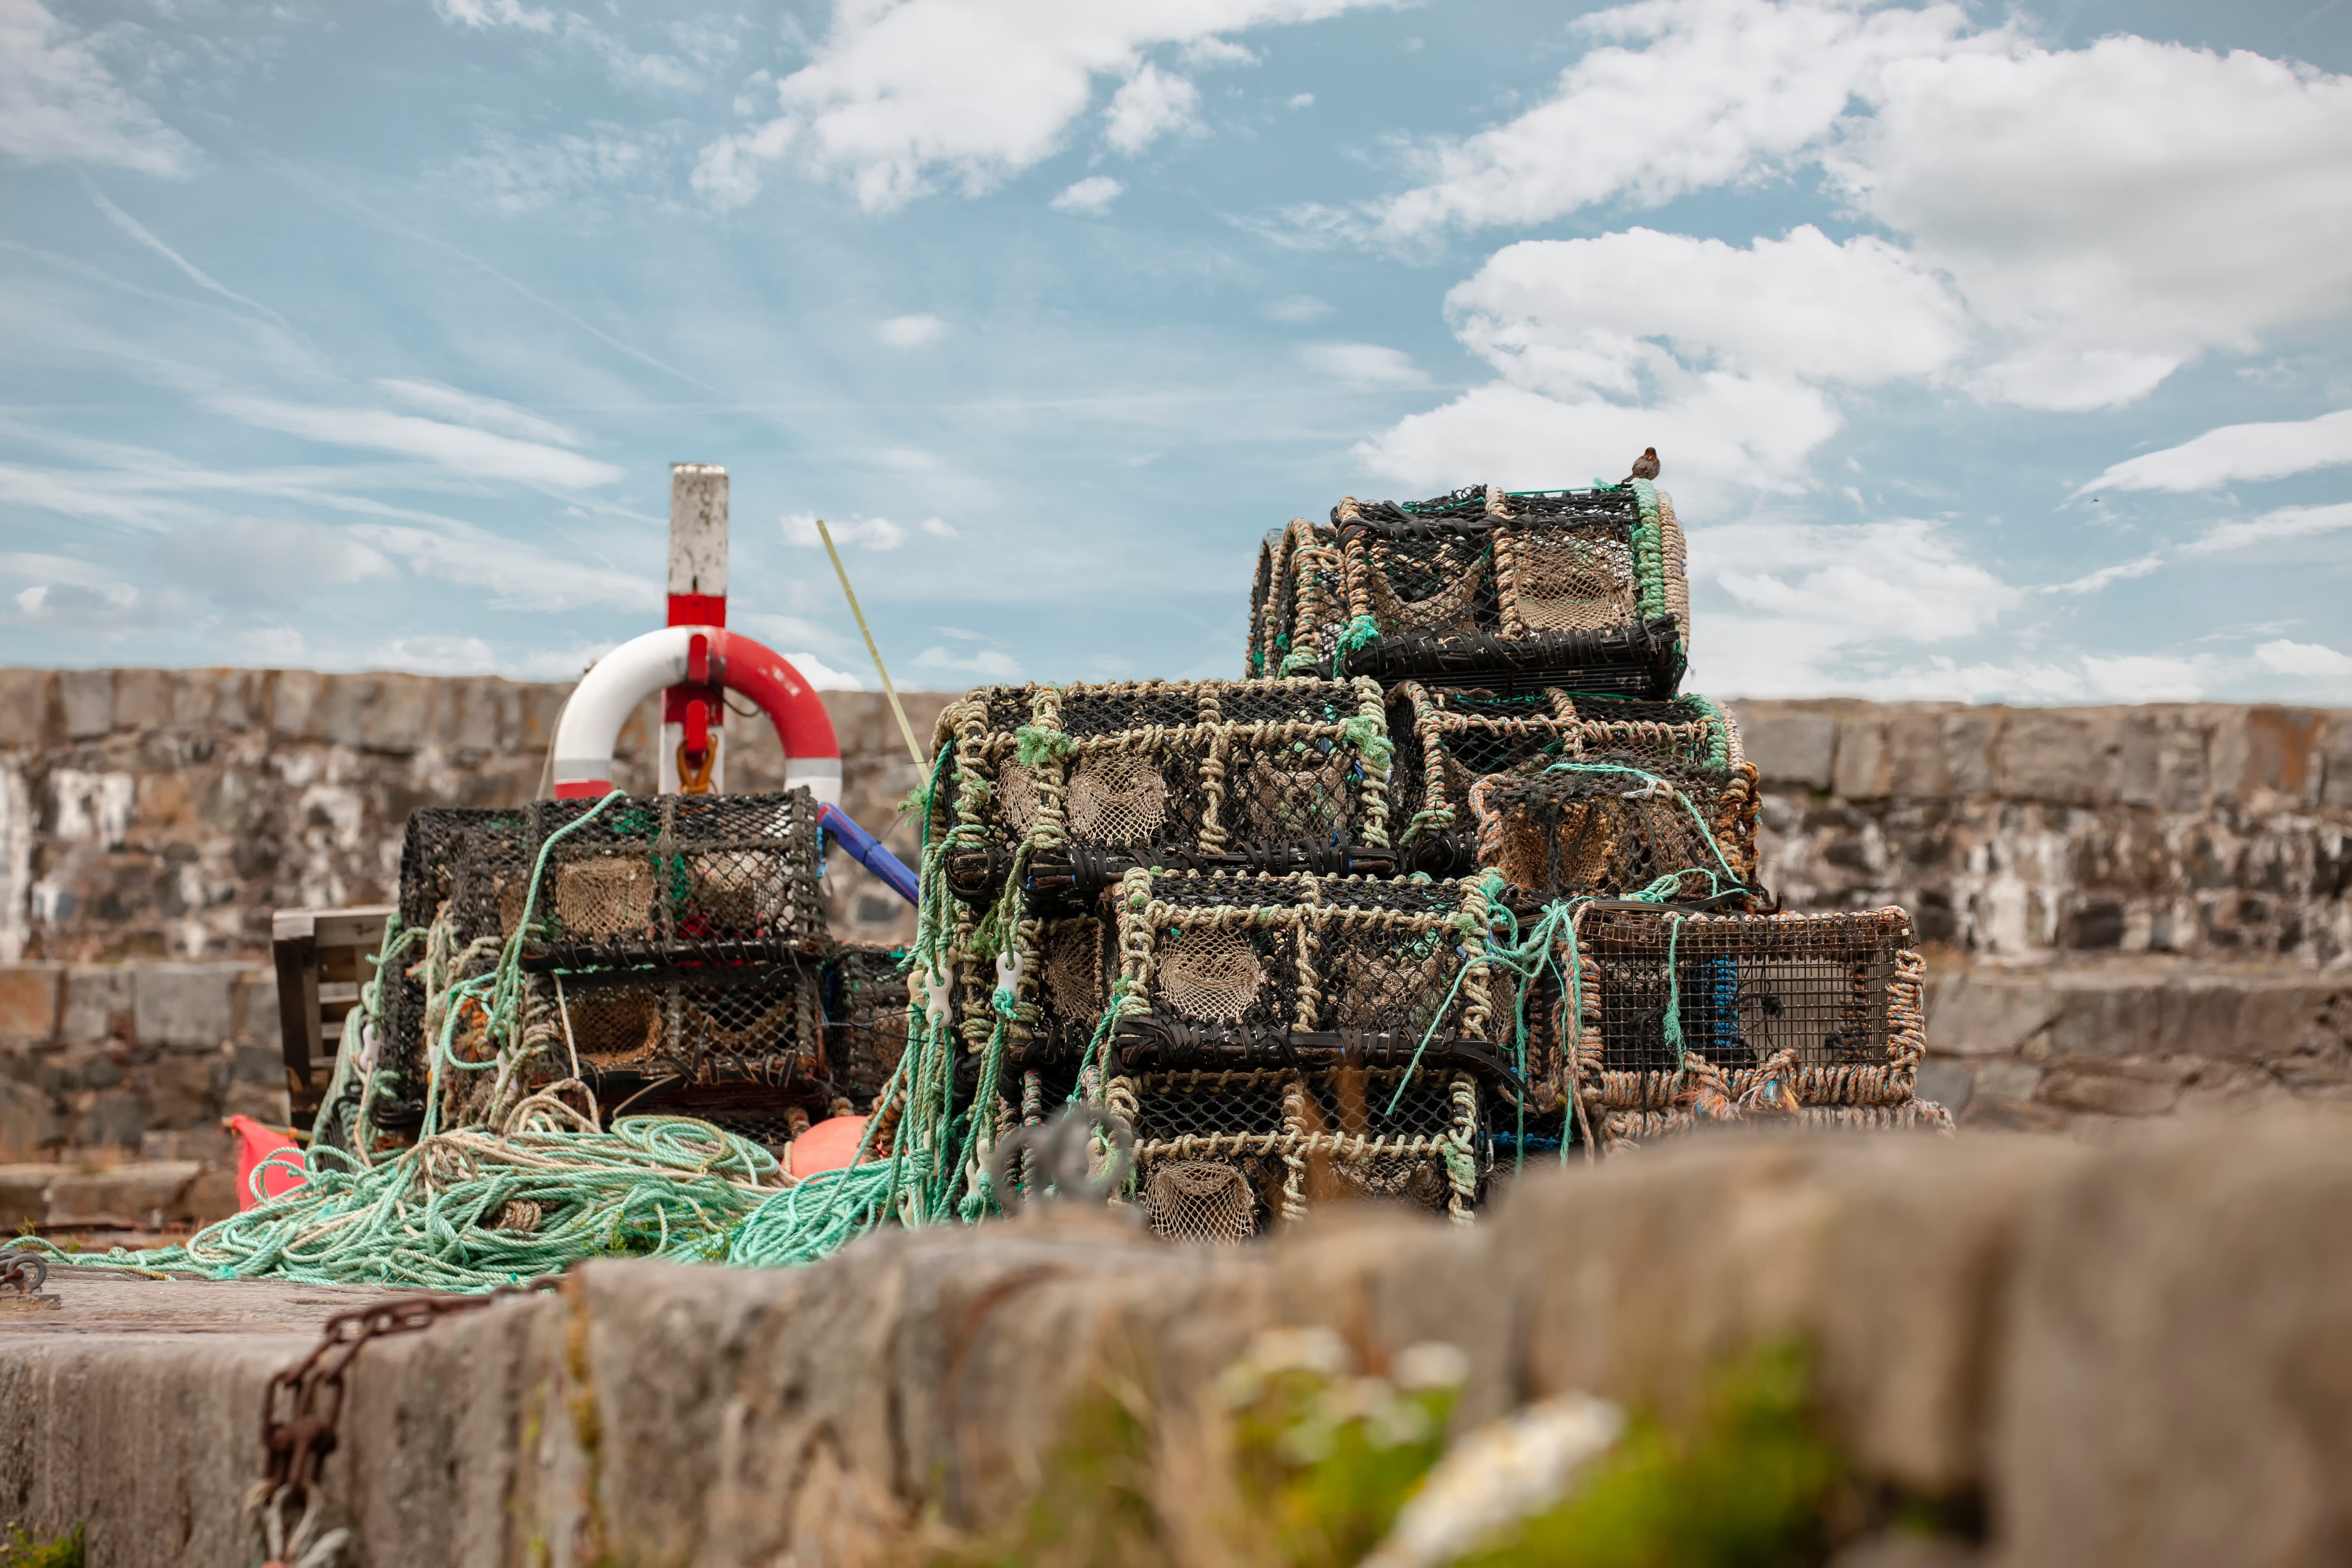
wall, ruins, historic site, tourism, tree, architecture, city, soil, archaeological site, building, vacation, ancient history